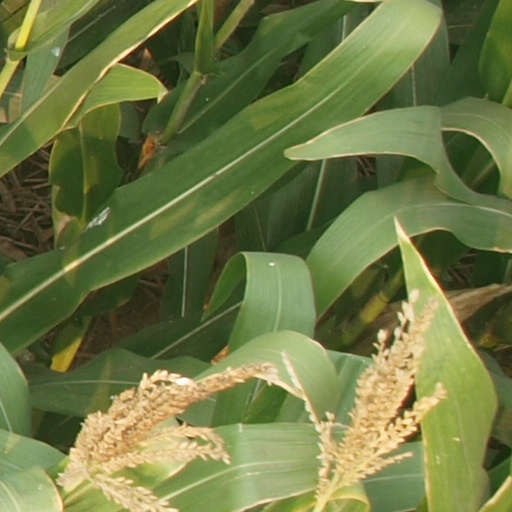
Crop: maize; corn